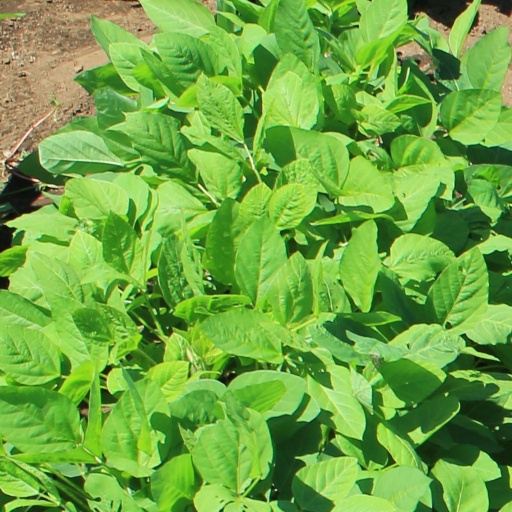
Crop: soybean